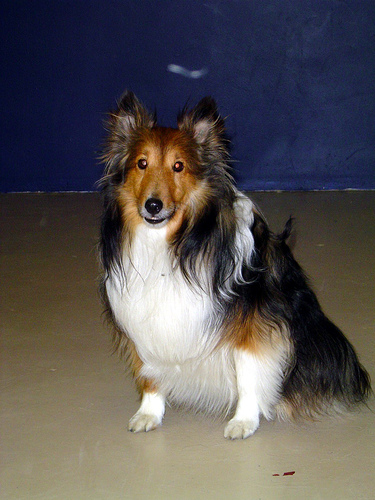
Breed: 274-n000110-Shetland_sheepdog